Eucalyptus goniocarpa

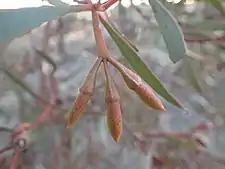
flower buds

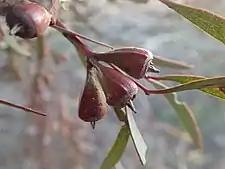
fruit

"Eucalyptus goniocarpa" is a mallet, often with a short trunk, that typically grows to a height of , or sometimes a multi-stemmed mallee to , but does not form a lignotuber. It has smooth, grey to brown bark. Young plants and coppice regrowth have lance-shaped, petiolate leaves that are long and wide. Adult leaves are lance-shaped, glossy bluish, long and wide on a petiole up to long. The flower buds are arranged in groups of three, sometimes seven, in leaf axils, on a flattened, unbranched peduncle long, the individual buds on pedicels long. Mature buds are elongated oval to spindle-shaped, long and wide with two wings along the sides and an operculum up to twice as long as the floral cup. The flowers are creamy white and the fruit is a woody conical to barrel-shaped capsule long and wide with two wings that extend down the pedicel.